Vallée-de-la-Rivière-Sainte-Marguerite Biodiversity Reserve

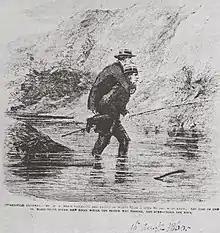
David Edward Price crossing the St Margaret's River with the Prince of Wales on his shoulders

Salmon fishing on the Sainte-Marguerite River has long been renowned. As early as 1838, the Hudson's Bay Company operated a fishing camp at its mouth. Between 1848 and 1853, James Grant, a clerk at the Tadoussac post, offered to accompany officers and visitors on the river. When the Tadoussac post closed in 1859, David Edward Price obtained a lease giving him exclusive rights to fish for salmon on the river. In 1860, a visit by Prince of Wales Albert Edward caused a stir in Bagotville, as he preferred to fish for salmon with David Edward Price rather than visit the people of Saguenay.